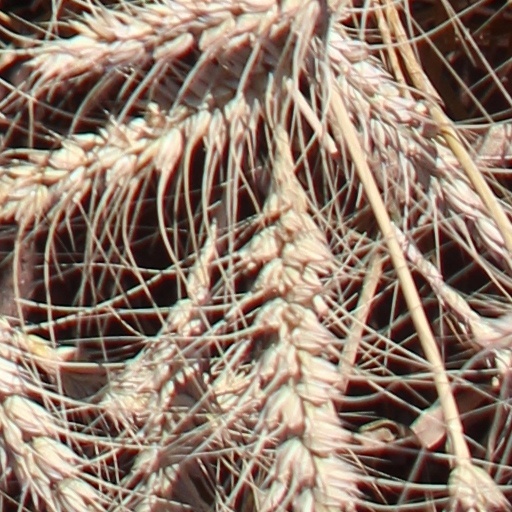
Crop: wheat